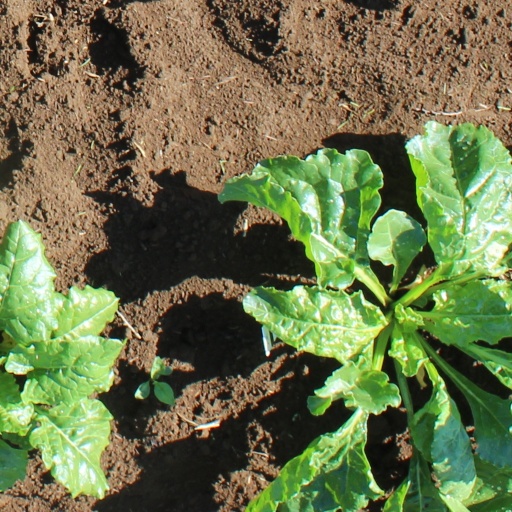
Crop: sugar beet